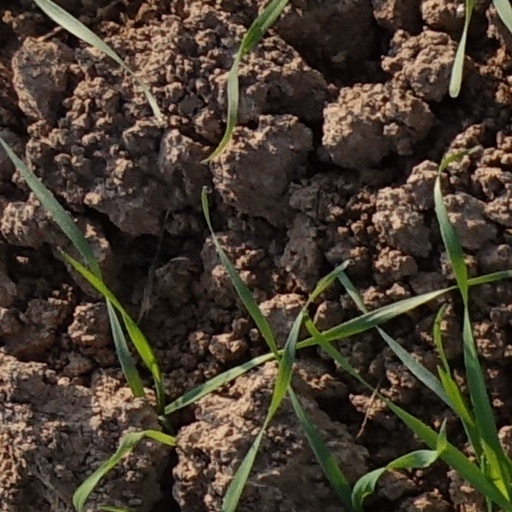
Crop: wheat